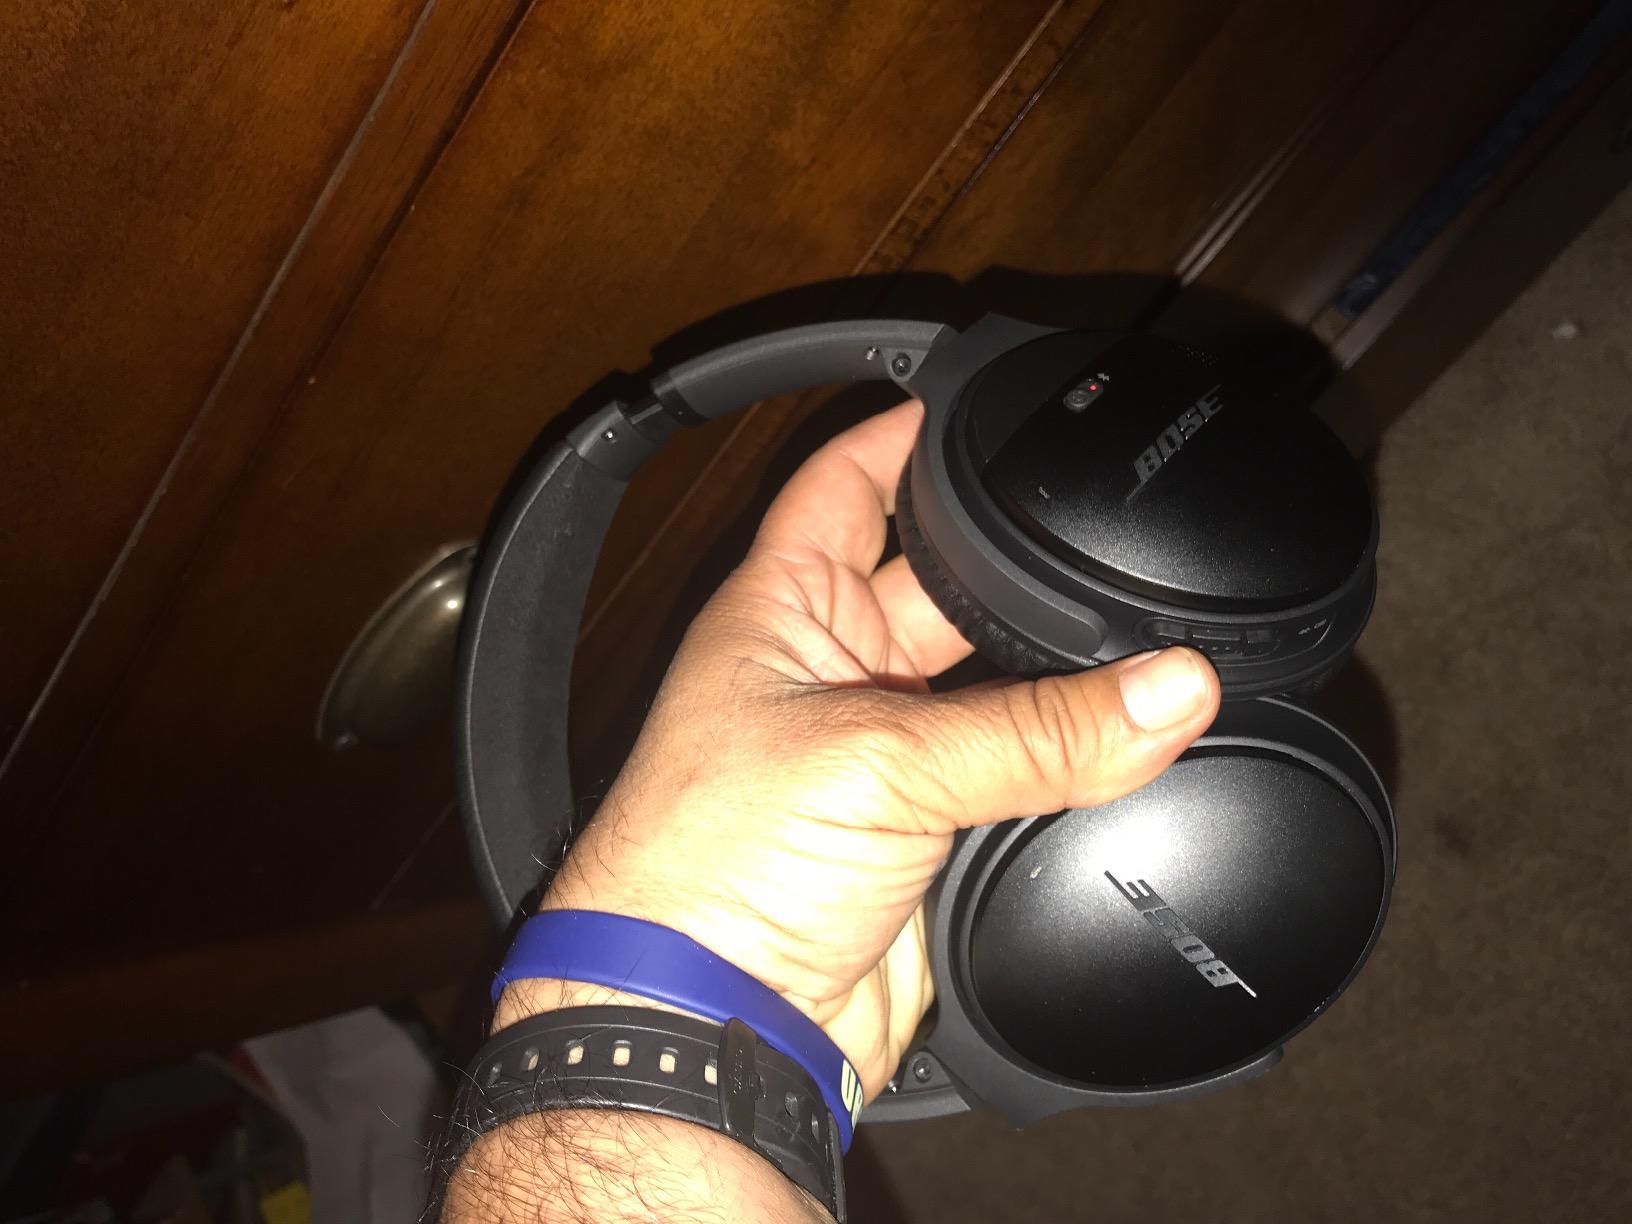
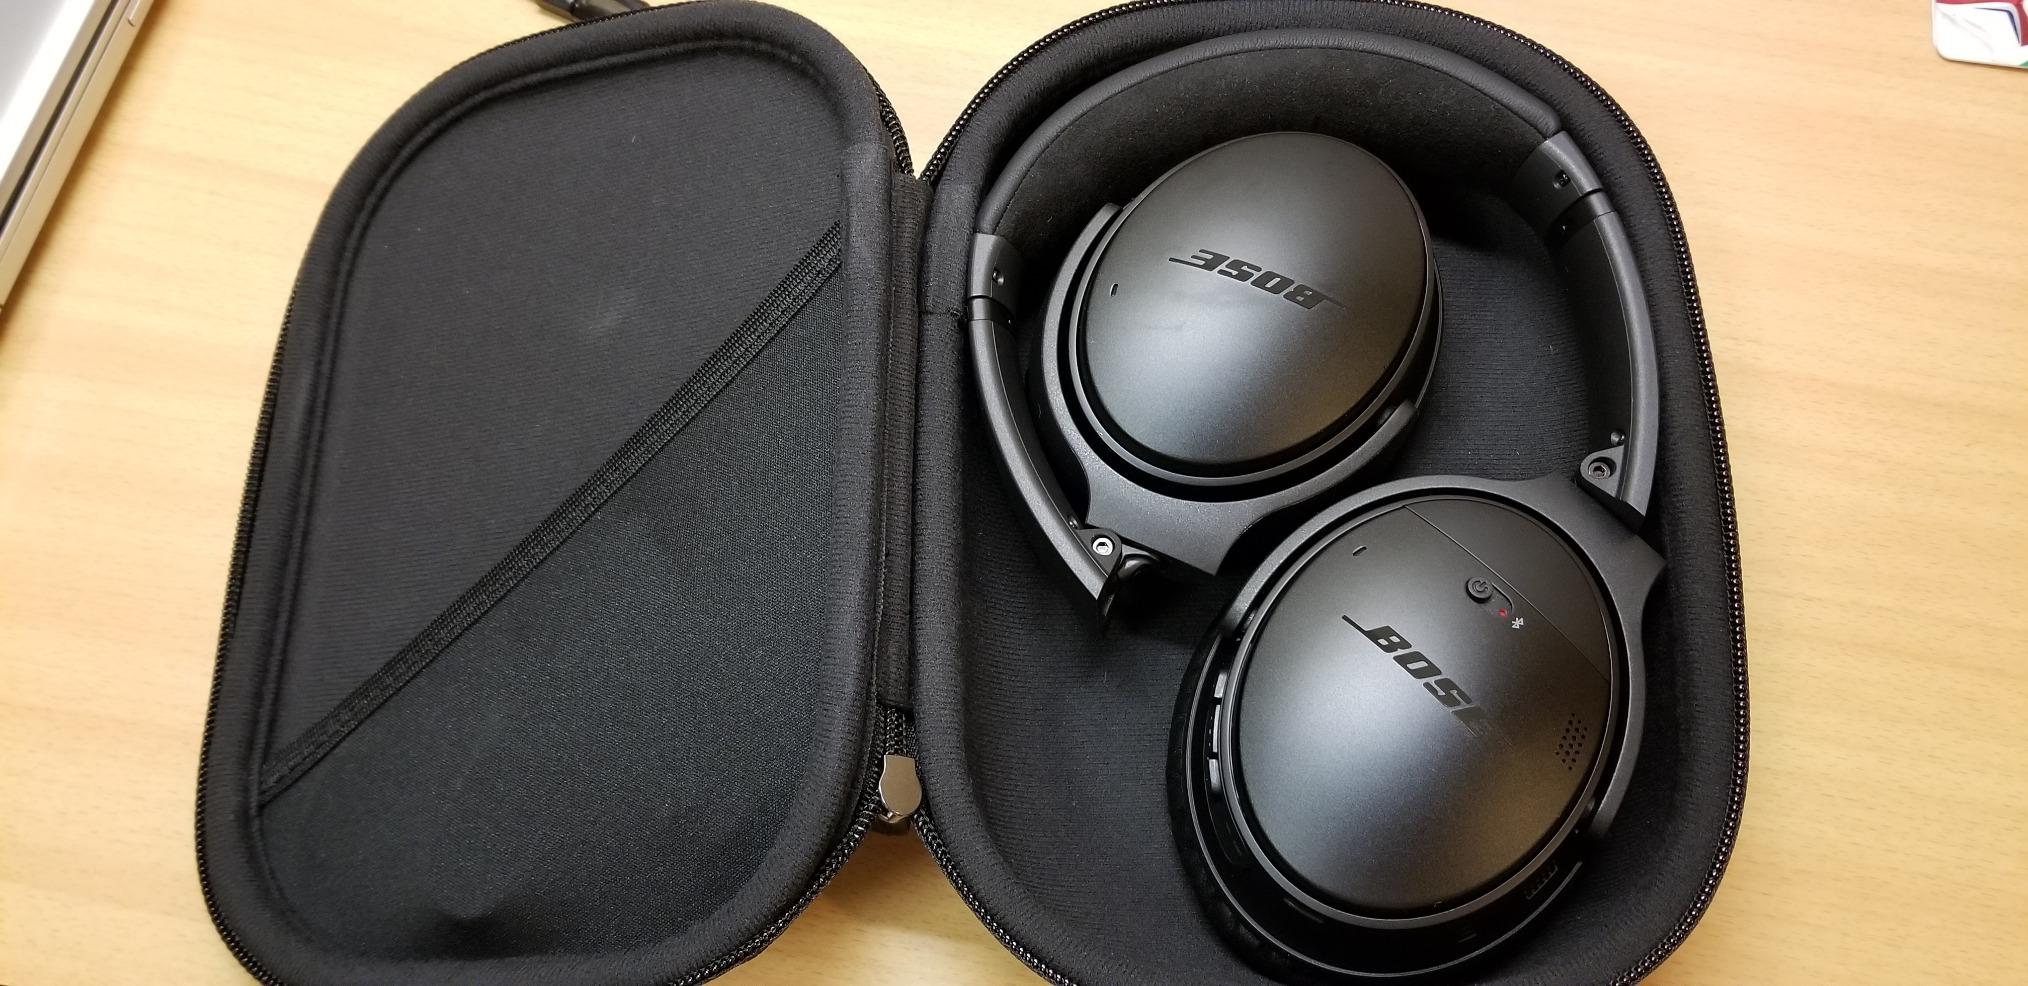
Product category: headphones
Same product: yes